IND Queens Boulevard Line

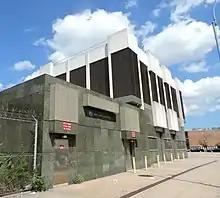
39th Avenue Ventilation Complex on Northern Boulevard

East of Kew Gardens–Union Turnpike, another flying junction ties the eastward tracks to Jamaica Yard. The other side of the wye curves west to become a lower level of the subway just west of Kew Gardens–Union Turnpike. After passing through 75th Avenue, those tracks join the local and express tracks at another flying junction.